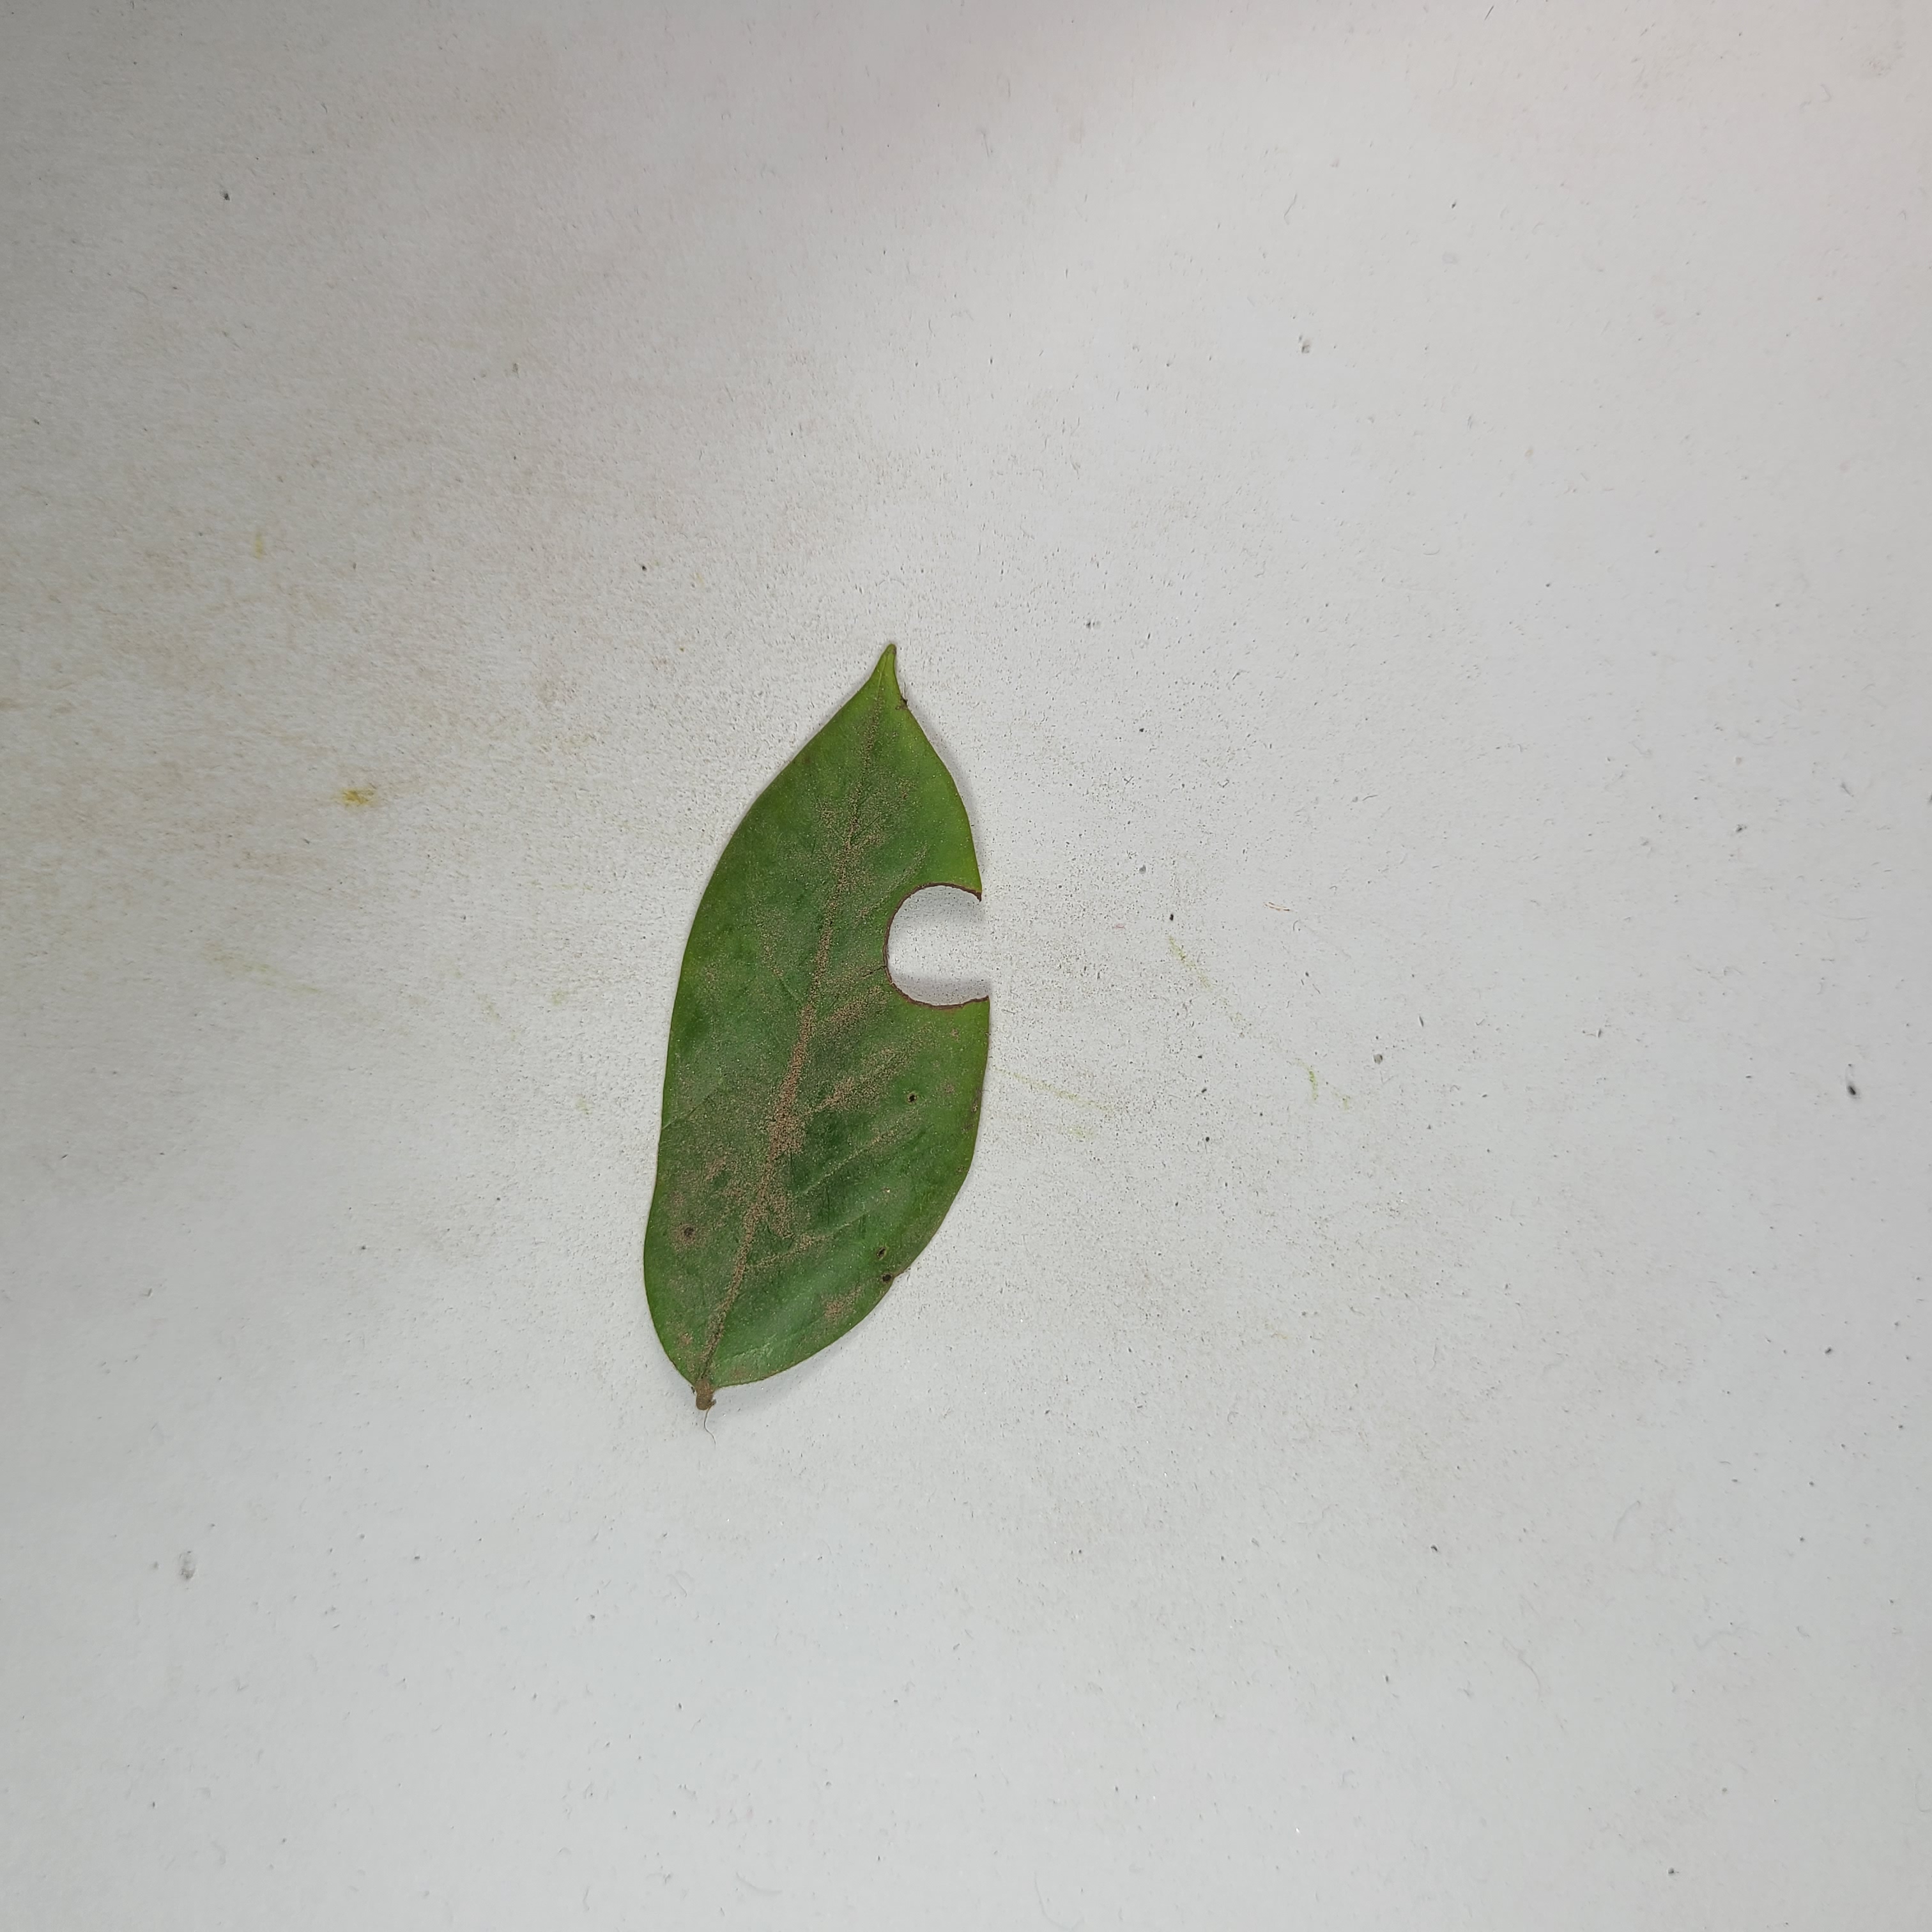
Label: Insect Hole leaves